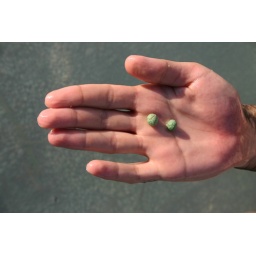
The floor of the Saturnia hot spriings in Italy had these nice round green pebbles.